Frederick William II, Prince of Nassau-Siegen

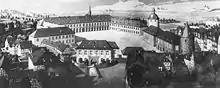
The "Nassauischer Hof", later called "Untere Schloss", seen from the west, ca. 1720. Attempt at reconstruction, ink drawing, Wilhelm Scheiner, 1922.

Frederick William was born in the in Siegen on 11 November 1706 as the only son of Fürst Frederick William Adolf of Nassau-Siegen and his first wife Landgravine Elisabeth Juliana Francisca of Hesse-Homburg. He was baptised in Siegen on 18 November. His mother died just one year after his birth.